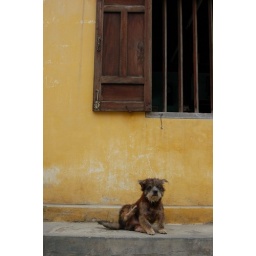
cute dog in Hoi An